Armoogum Parsooraman

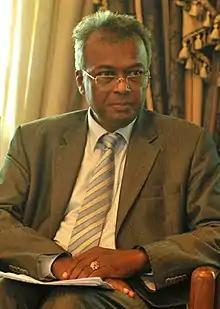
Parsooraman in 2011

Armoogum Parsooraman (born in 1951), also known as "Armoogum Parsooramen" is a Mauritian politician, social worker and former minister.